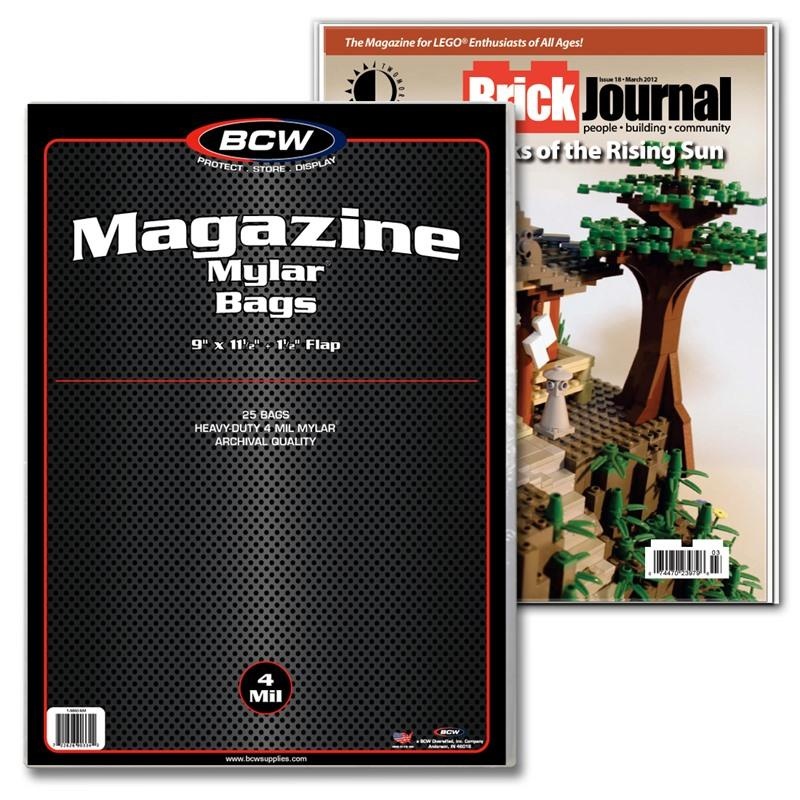
BCW Magazine Mylar - 4 MIL
10 per CASE
Brand: BCW
Category: Office Supplies > Shipping Supplies > Packing Materials